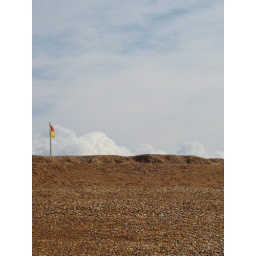
The clouds peaking out over the pebble beach of Seaford